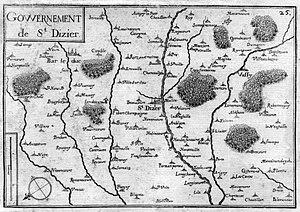
St-Dizier in Davanne-Chappier.
Histoire de la Haute-Marne.